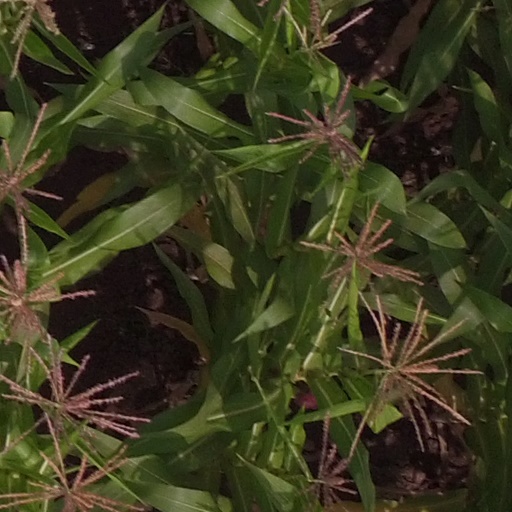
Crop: maize; corn